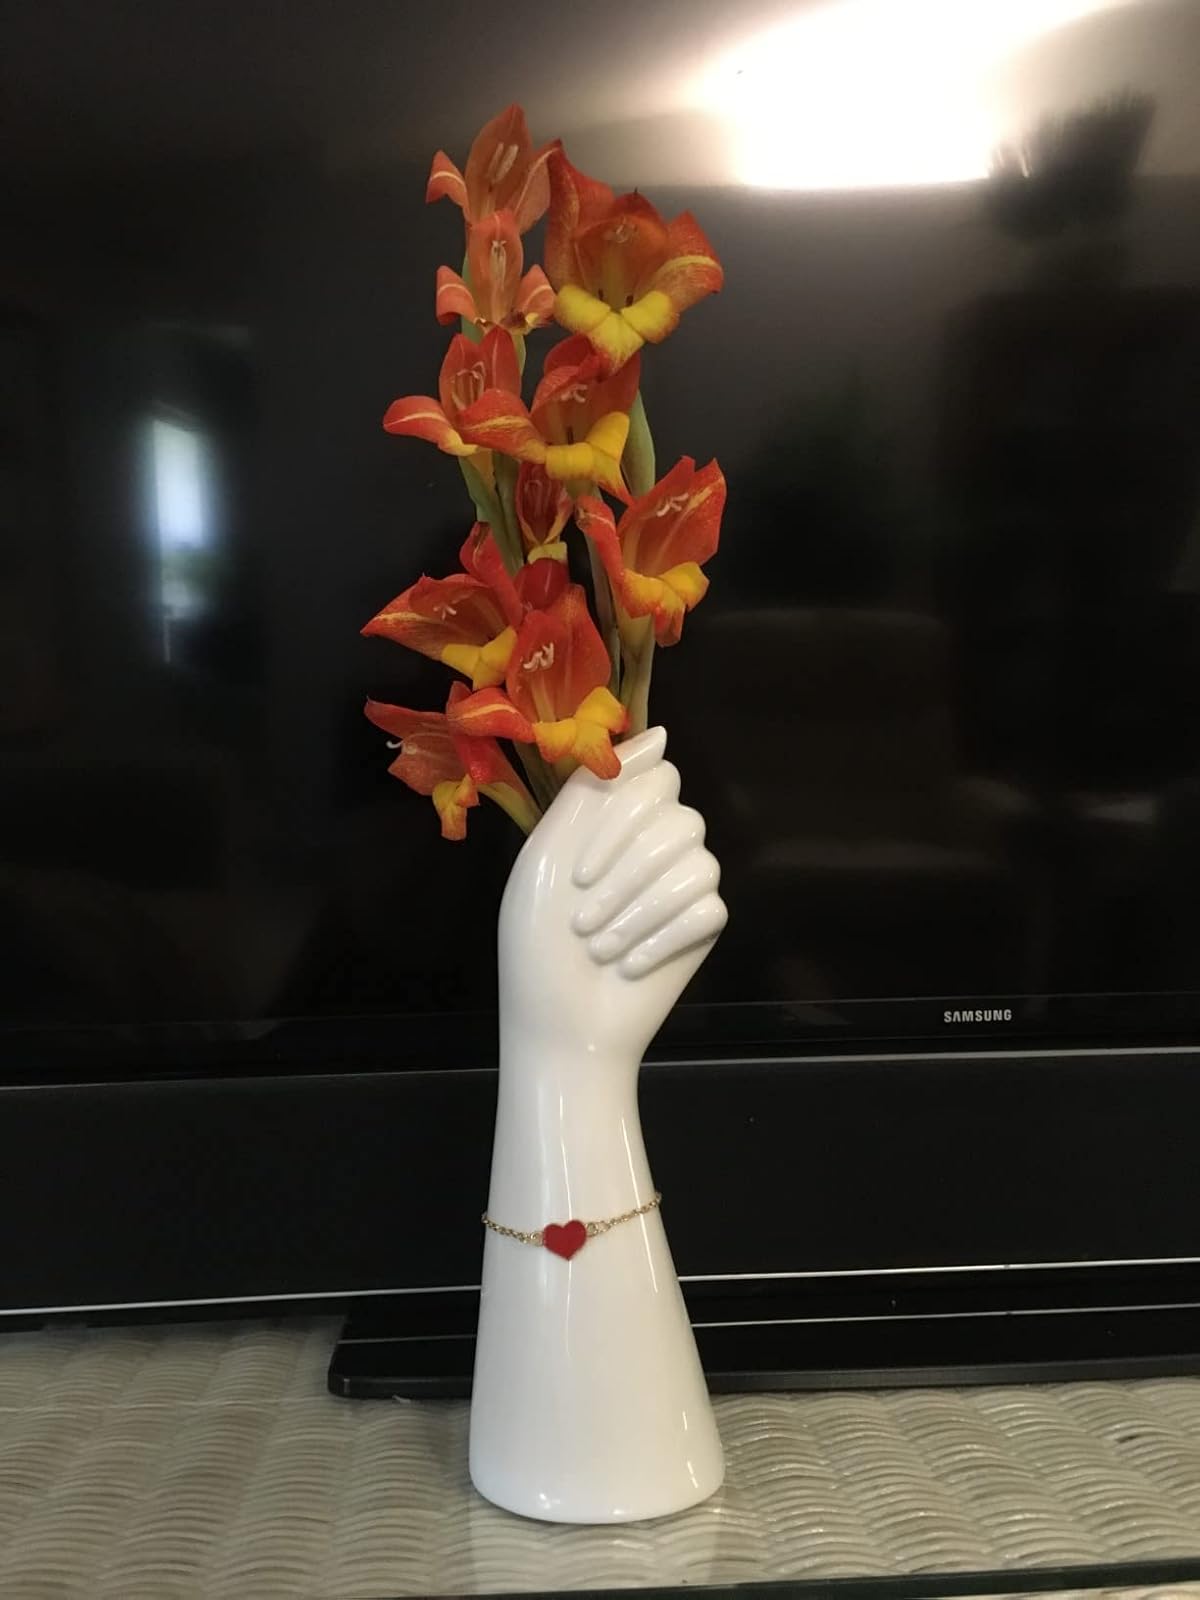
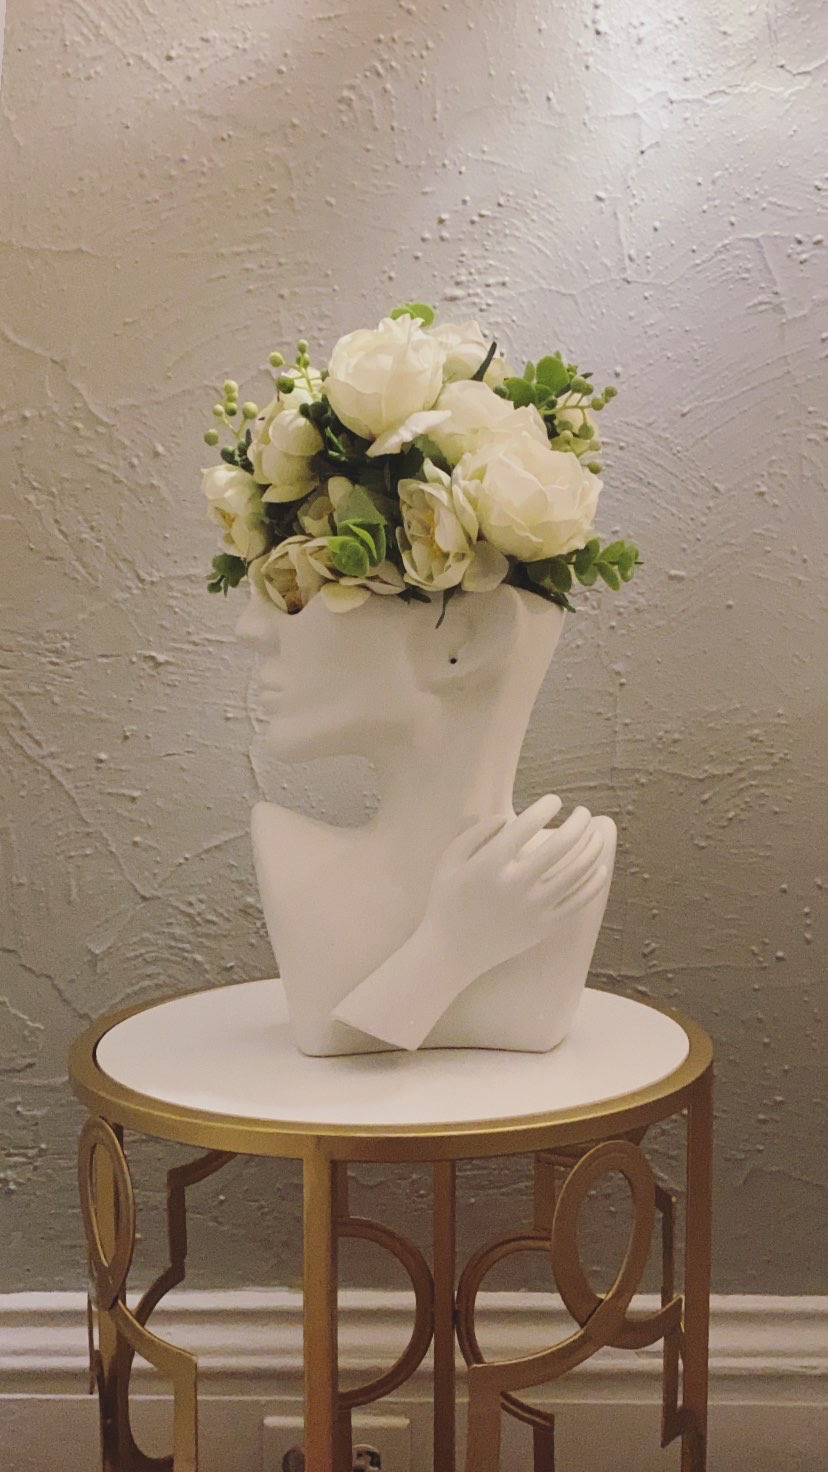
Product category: vase
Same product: no